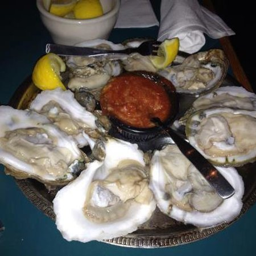
oysters on the half shell